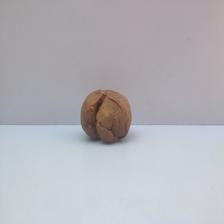
Size: Spoiled